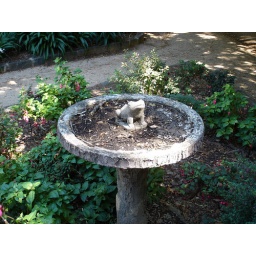
Frog statue in bird bath